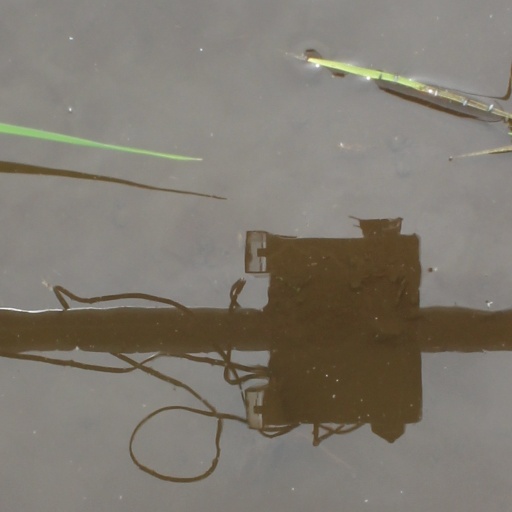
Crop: rice